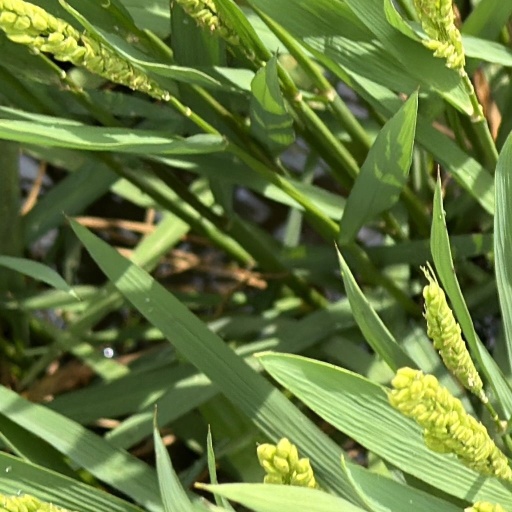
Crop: rice